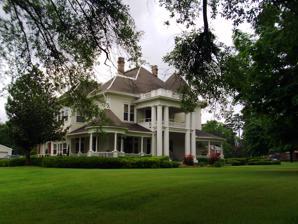
Building: Capt. Charles C. Henderson House
Country: United States of America
Year built: 1906
Historic house in Arkadelphia, Arkansas, USA United States historic place Capt. Charles C. Henderson House U.S. National Register of Historic Places Location in Arkansas Show map of Arkansas Location in United States Show map of the United States Location Jct. of 10th and Henderson Sts., Arkadelphia, Arkansas Coordinates 34°7′12″N 93°3′25″W / 34.12000°N 93.05694°W / 34.12000; -93.05694 Area 2 acres (0.81 ha) Built 1906 ( 1906 ) Architectural style Bungalow/craftsman, Classical Revival, Queen Anne NRHP reference No. 98000957 Added to NRHP August 24, 1998 The Capt. Charles C. Henderson House is a historic house at Henderson and 10th Streets in Arkadelphia, Arkansas .  Built in 1906 and significantly altered in 1918–20, it is the largest and most elaborate house of that period on 10th Street.  When first built, it was a 2 + 1 ⁄ 2 -story hip-roofed Queen Anne style house with some Classical Revival elements.  Its most prominent feature from this period is the turret with elaborate finial.  In 1918-20 Henderson significantly modified the house, added the boxy two-story Craftsman-style porch.  The house is now on the campus of Henderson State University . The house was listed on the National Register of Historic Places in 1998. See also National Register of Historic Places listings in Clark County, Arkansas References Wikimedia Commons has media related to Captain Charles C. Henderson House .